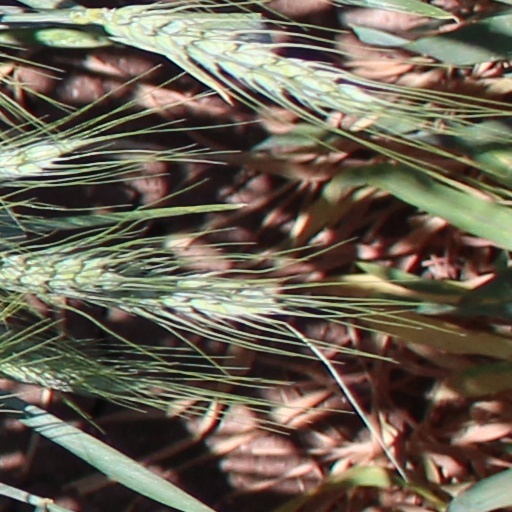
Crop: wheat